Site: brandenburg
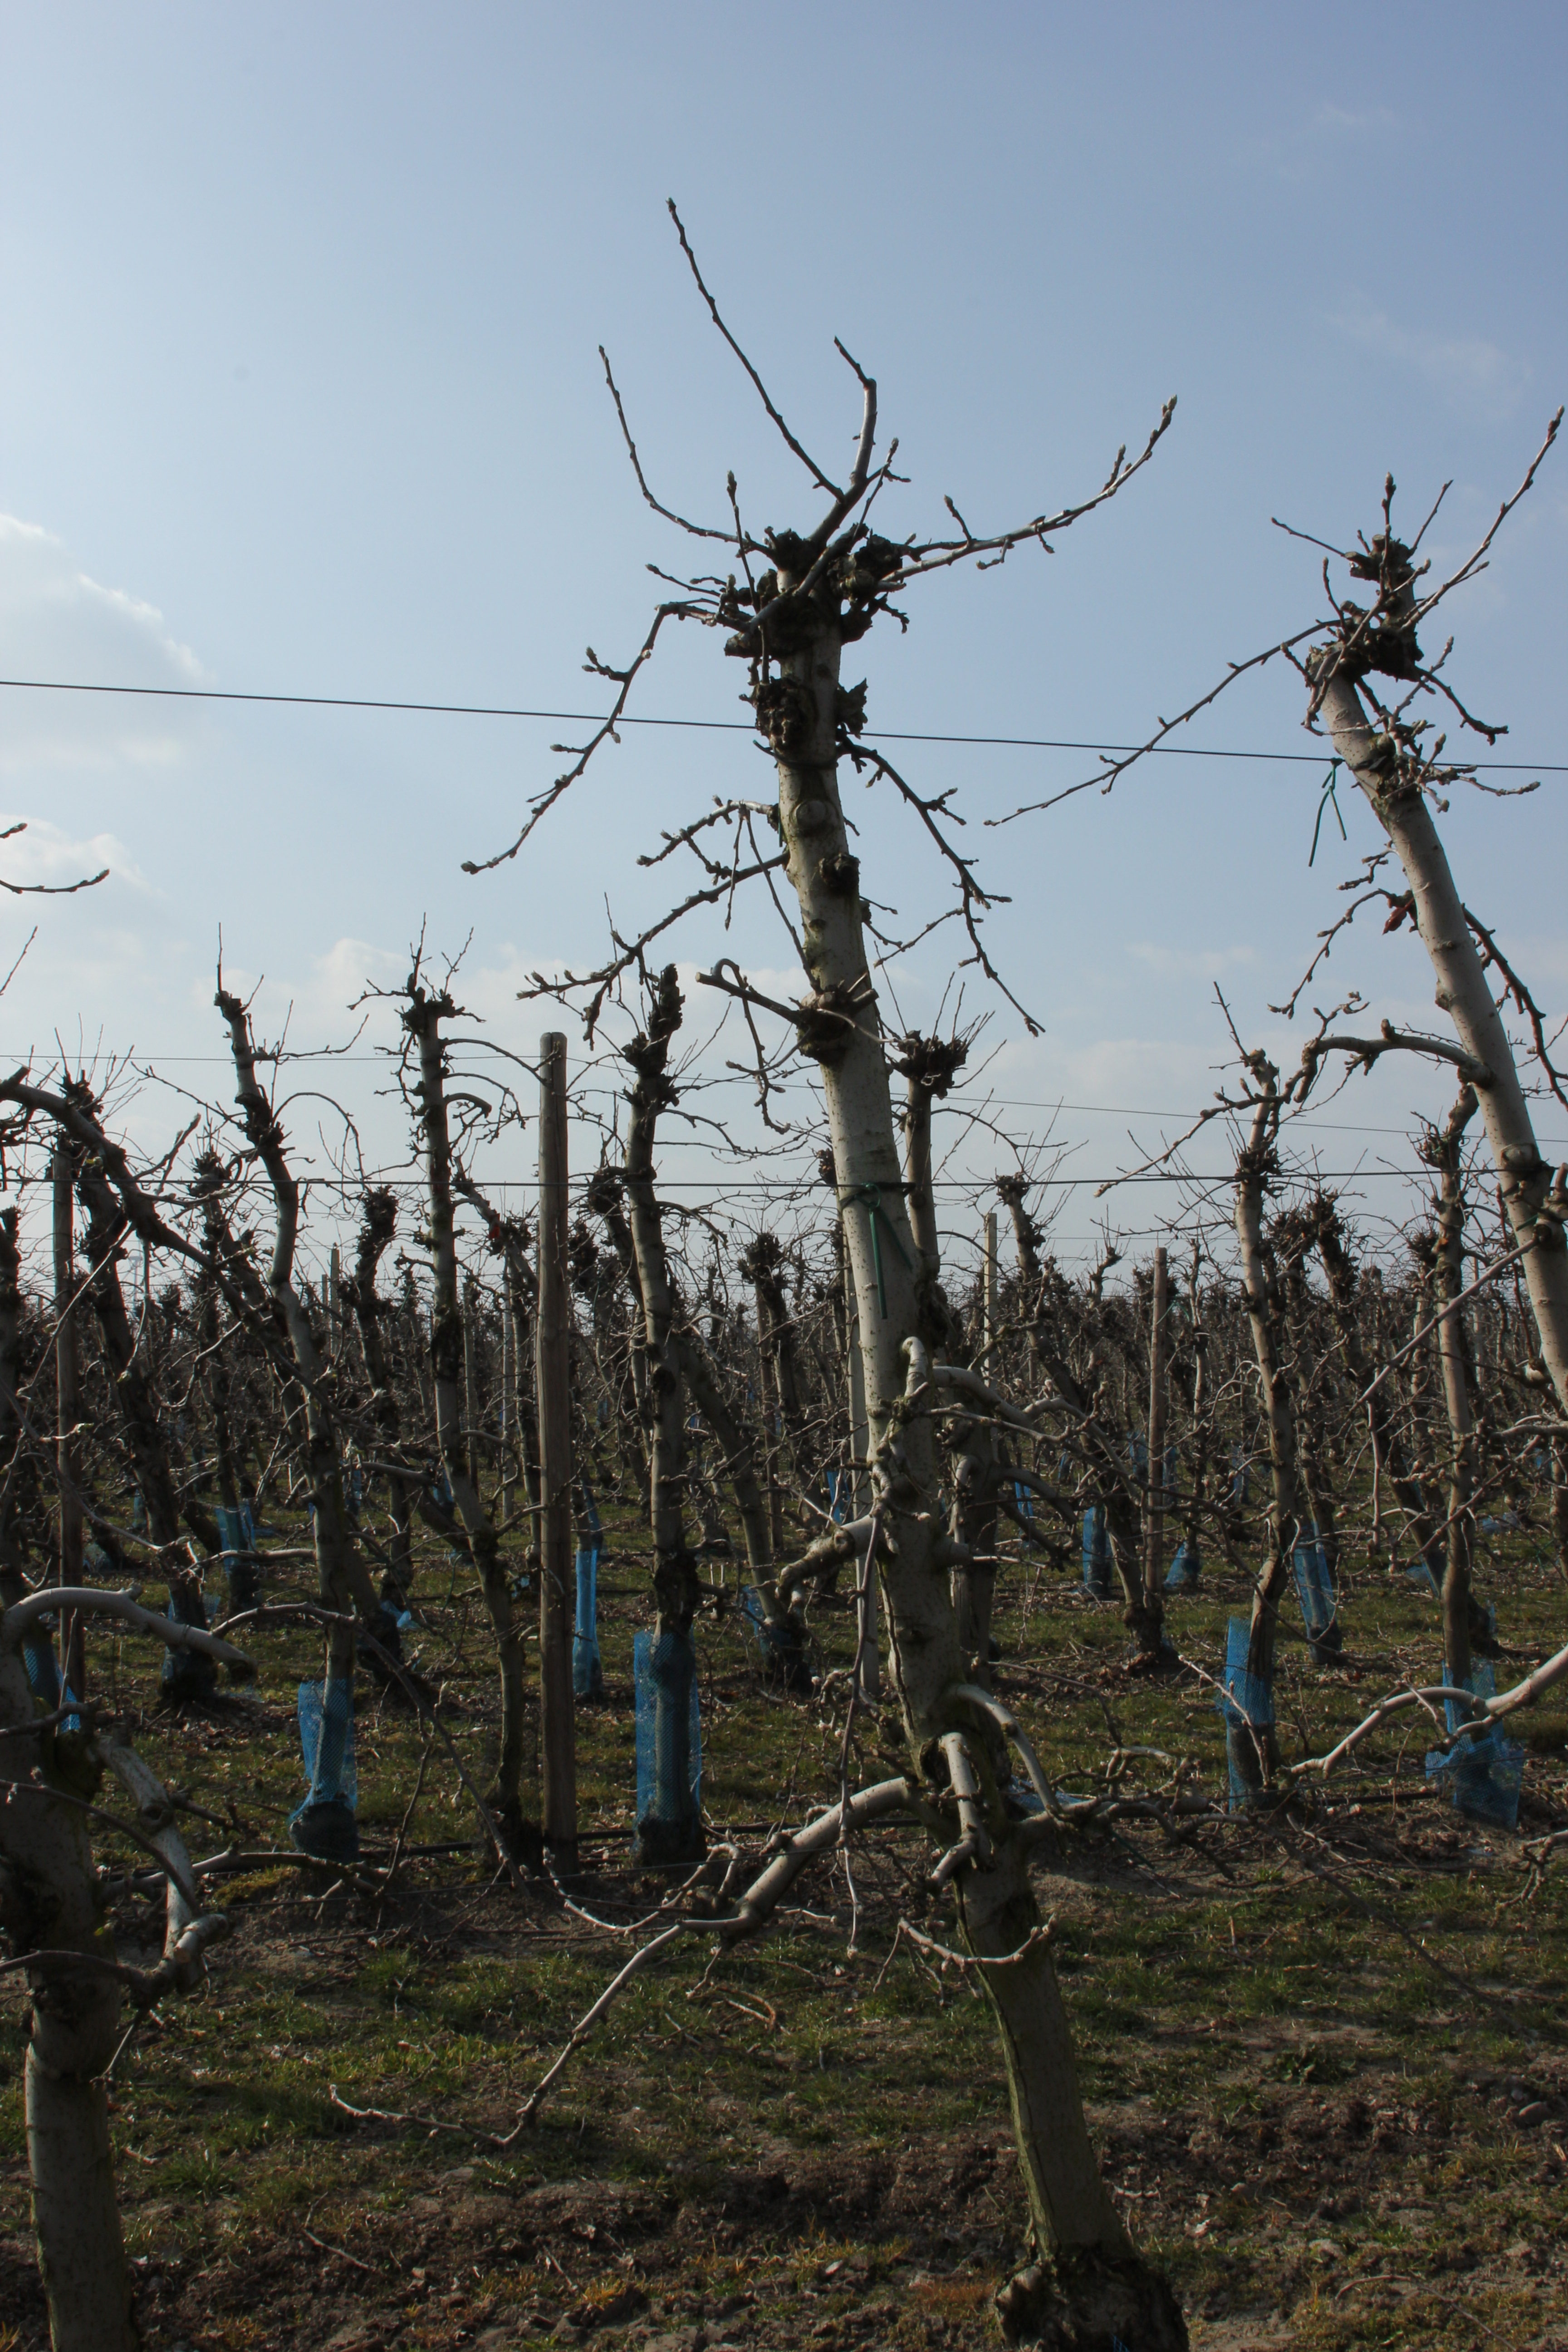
Growth stage (BBCH 03): Bud development